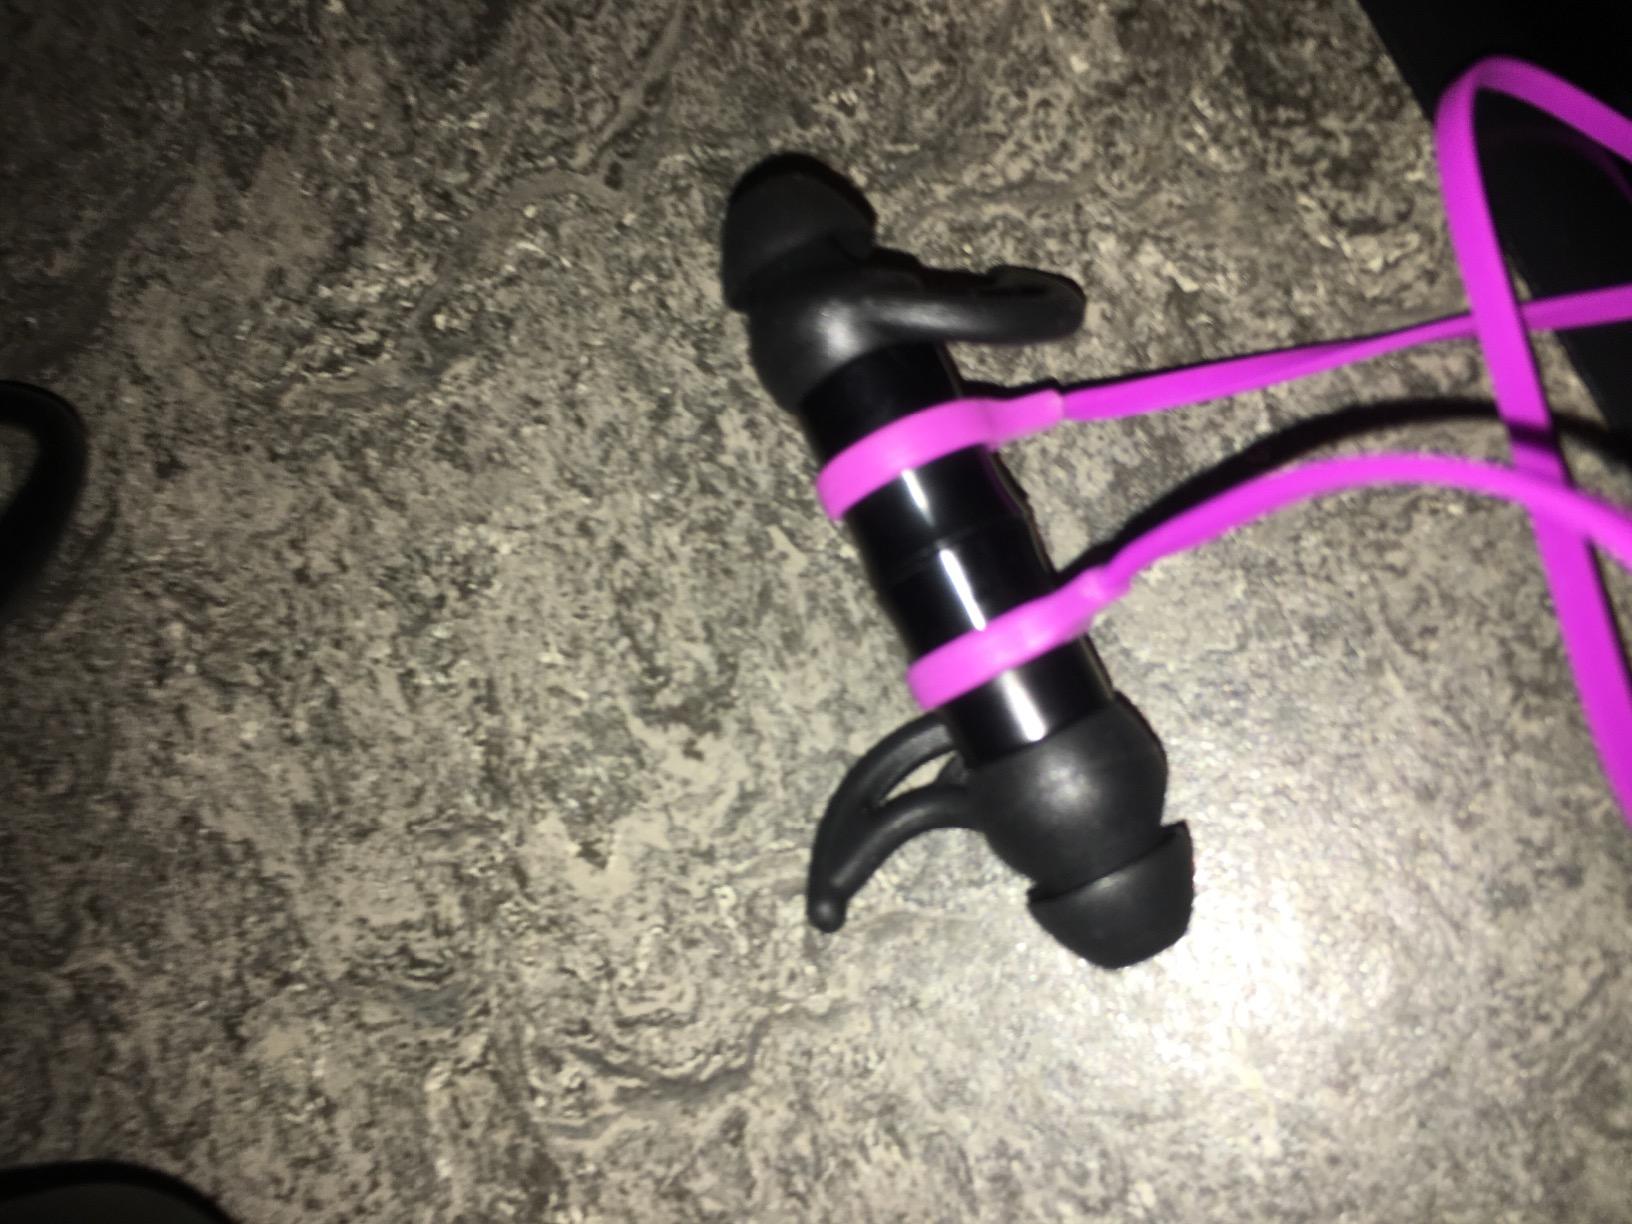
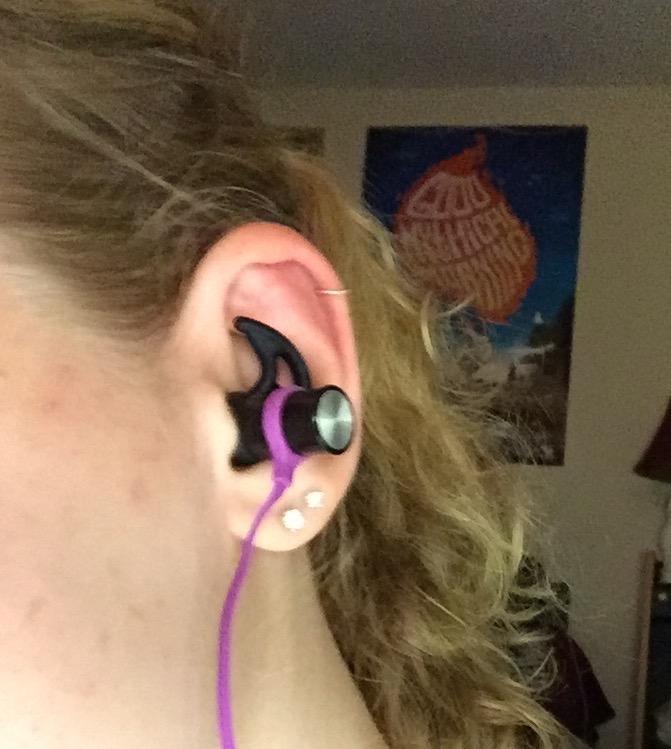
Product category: earbuds
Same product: yes